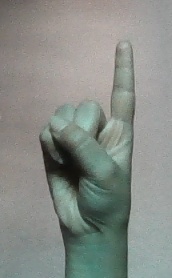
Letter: bb